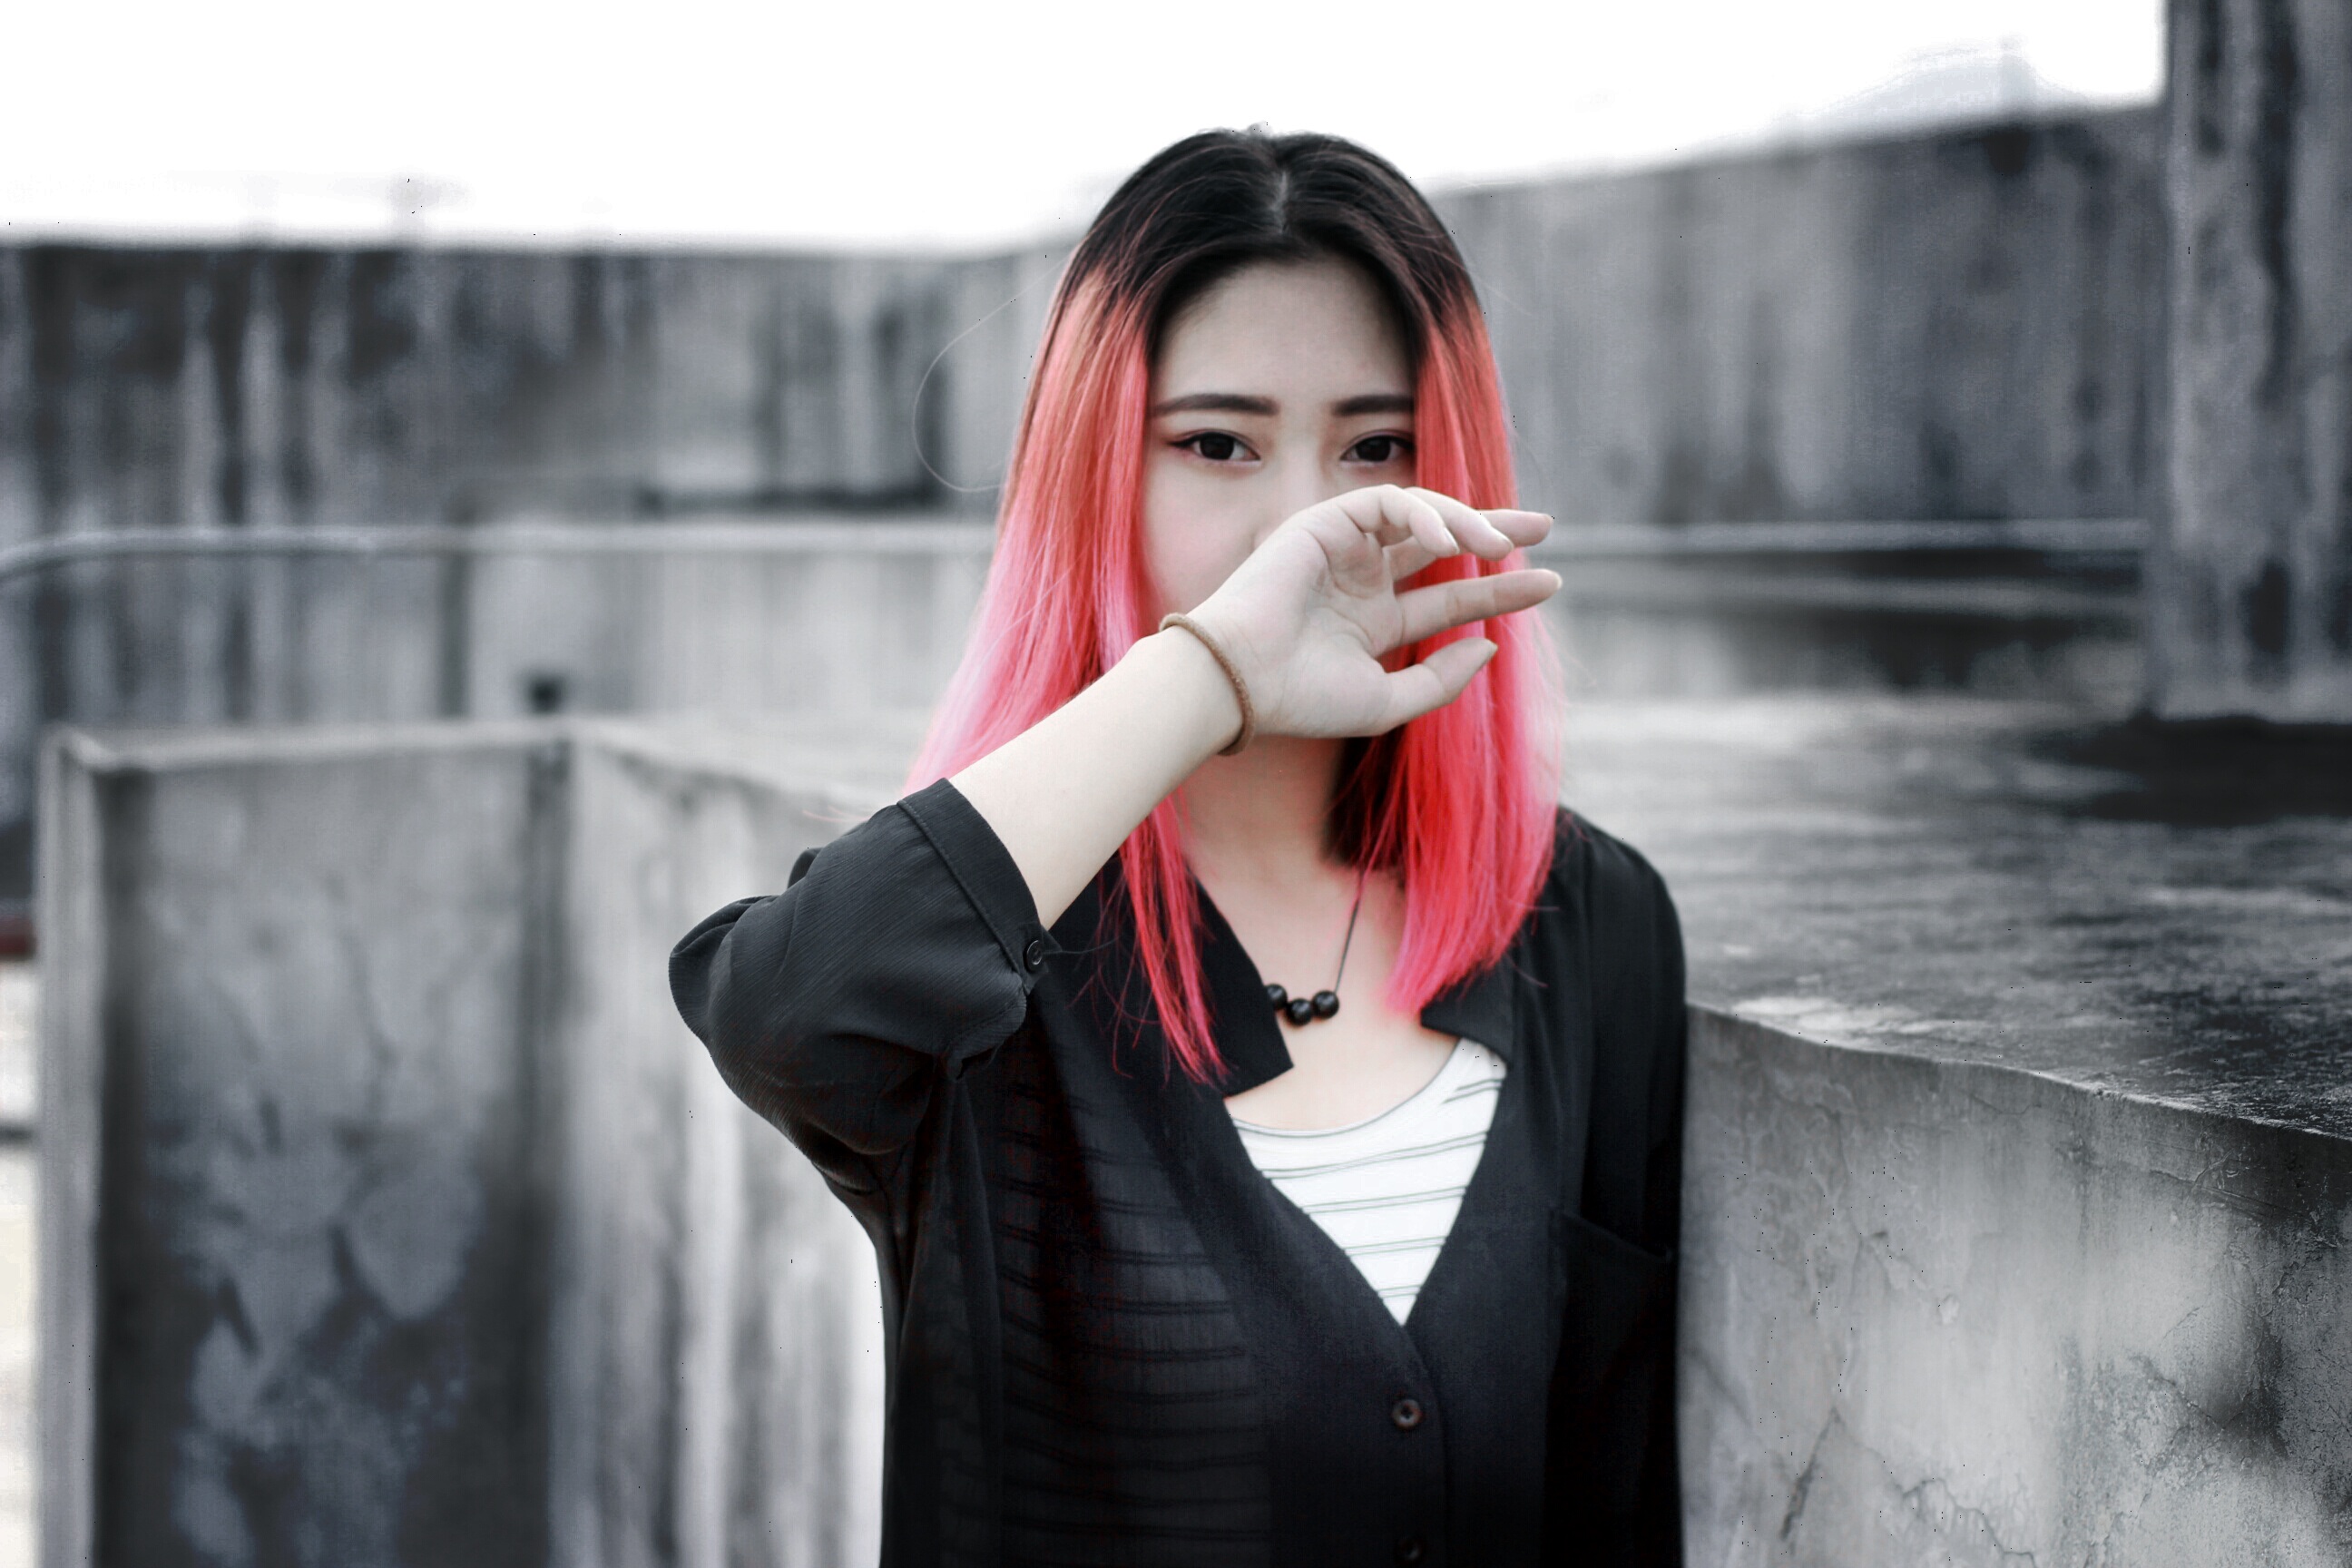
girl, woman, photography, portrait, model, red, asia, fashion, clothing, black, lady, red hair, sad, figure, photograph, beauty, beautiful, campus, costume, photo shoot, portrait photography